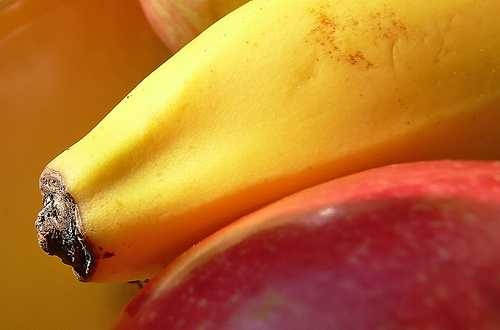
Label: Banana